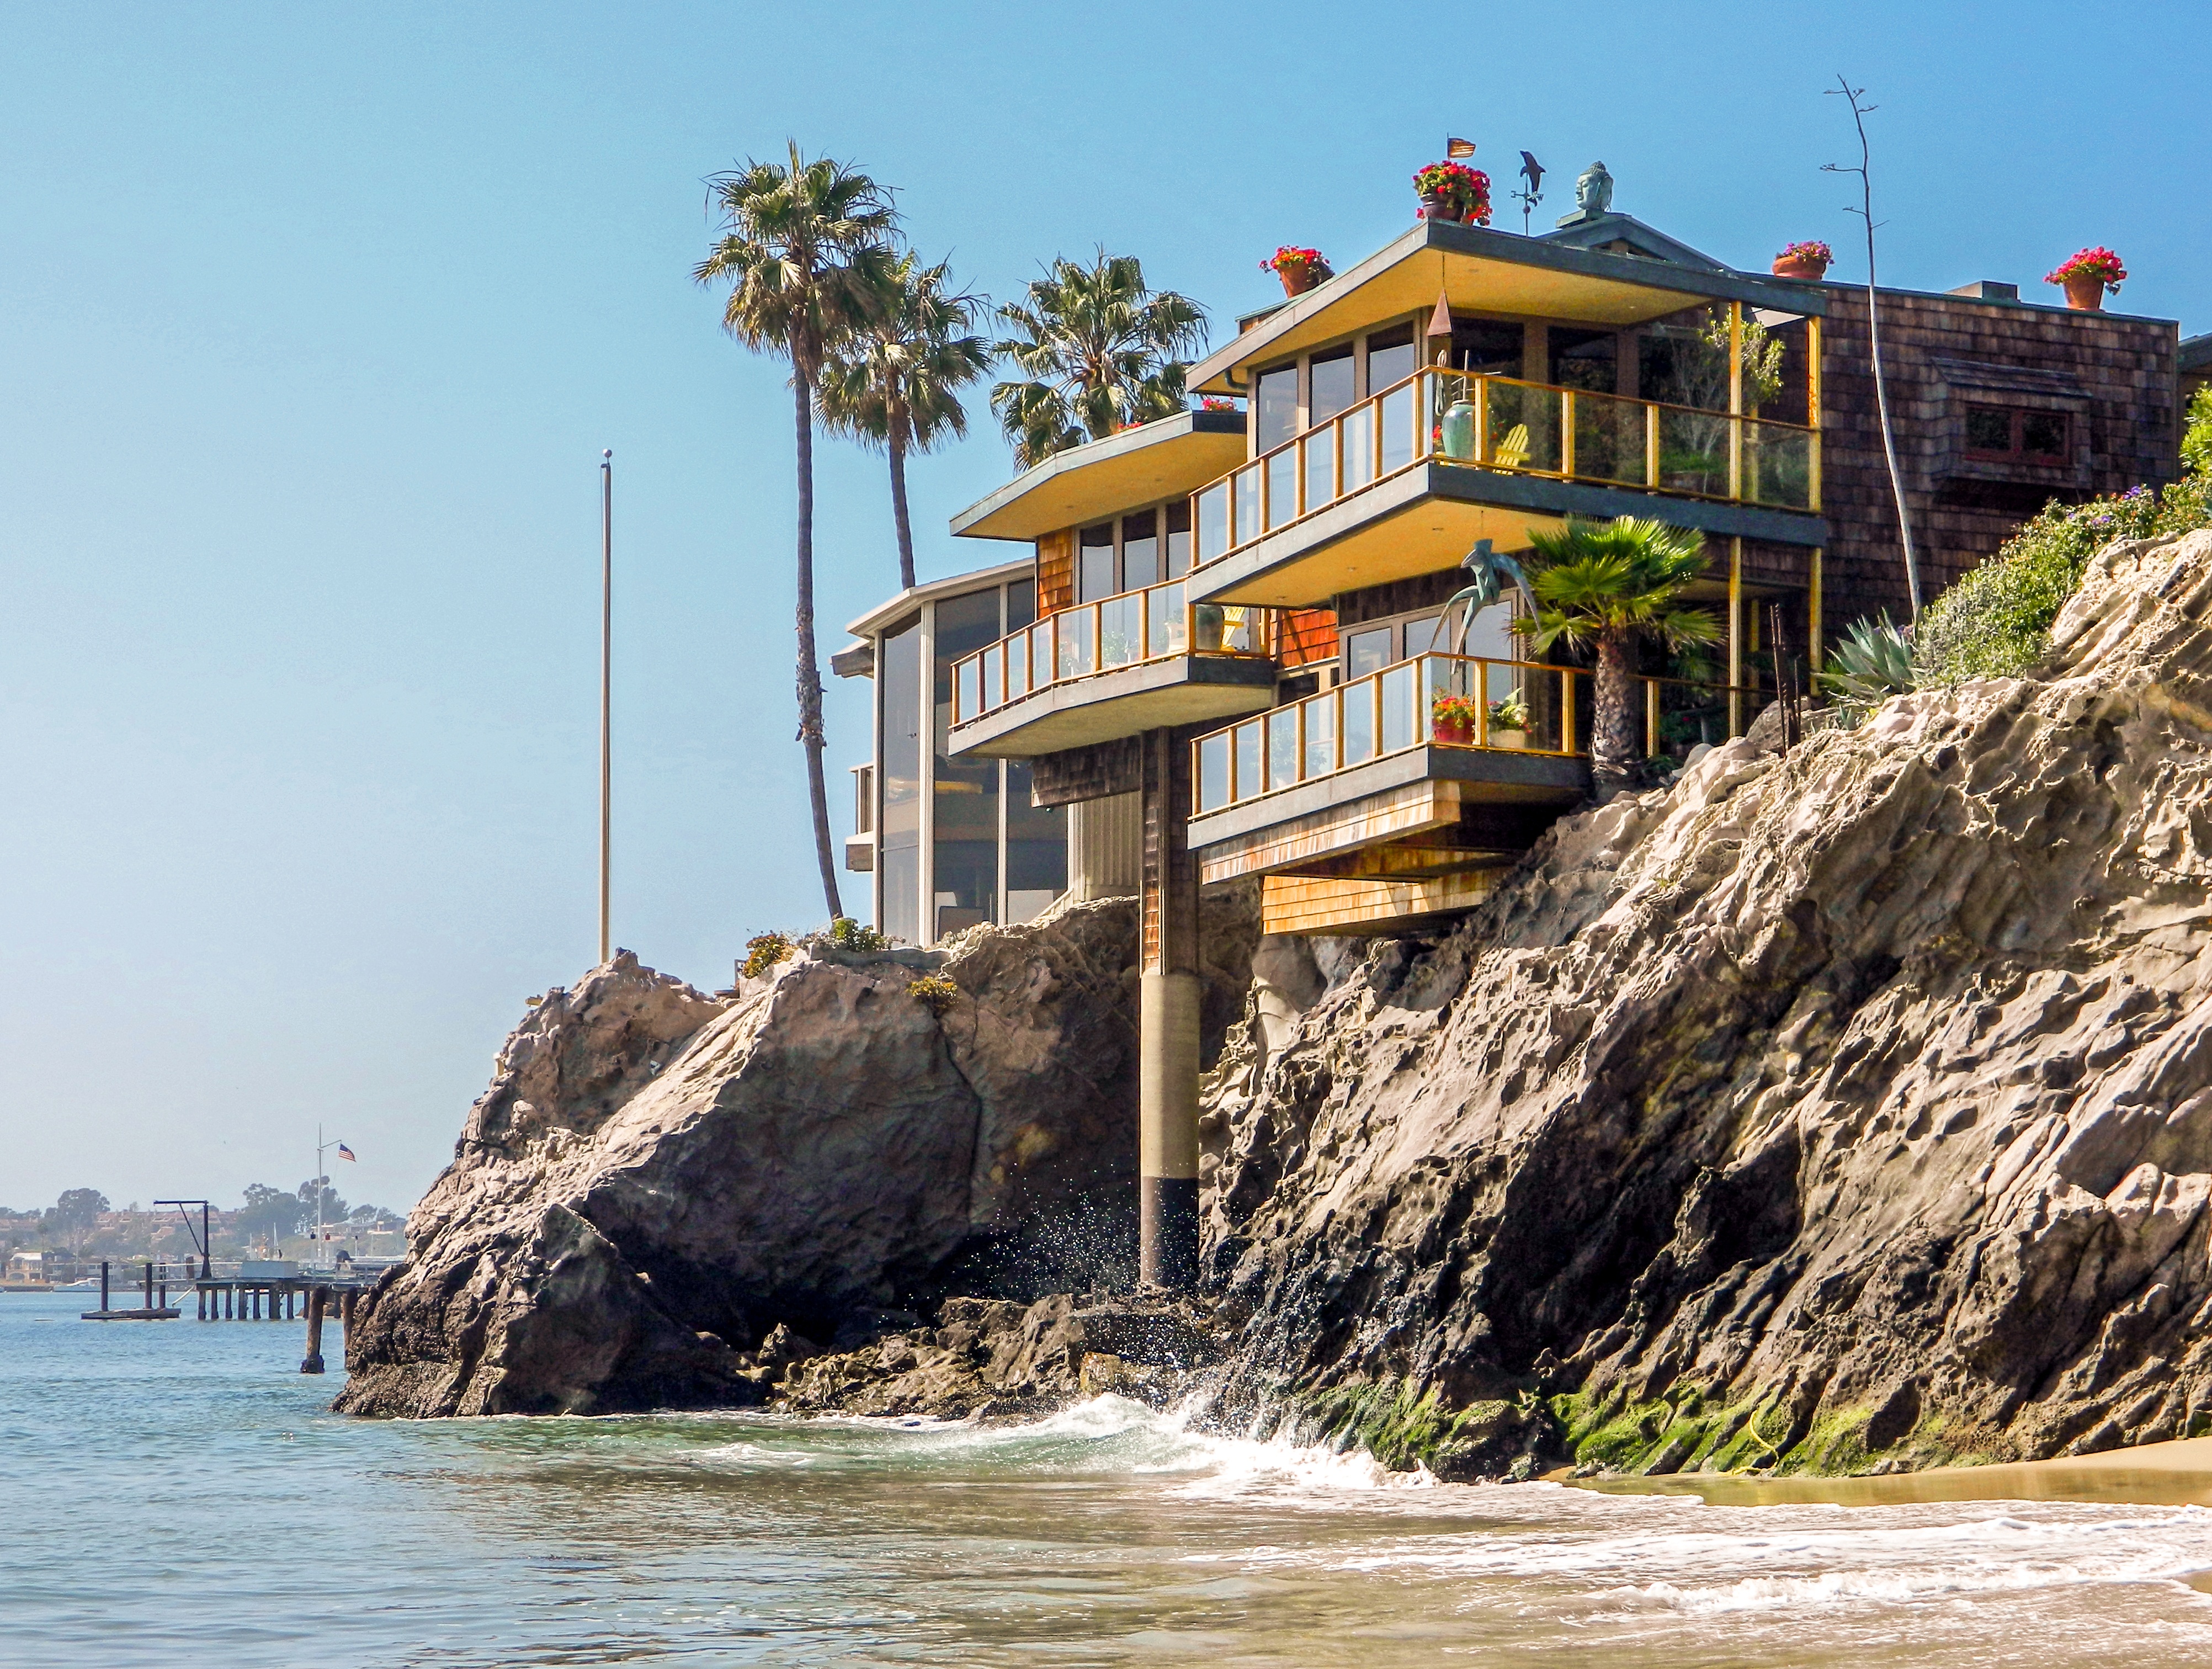
beach, sea, coast, ocean, architecture, structure, sky, boat, house, shore, vacation, cliff, cove, vehicle, tower, bay, property, blue, residential, terrain, modern, waterway, project, design, cape